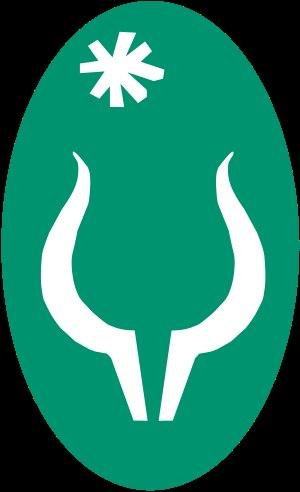
Le Parc naturel régional de Camargue est un parc naturel régional situé dans le sud de la France, à l'ouest de la région Provence-Alpes-Côte d'Azur. Il a été créé le 25 septembre 1970. Il comprend une grande partie de la Grande Camargue entre les bras du delta du Rhône.